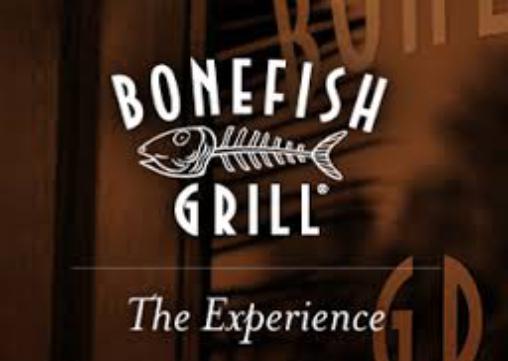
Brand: Bonefish Grill
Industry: Others